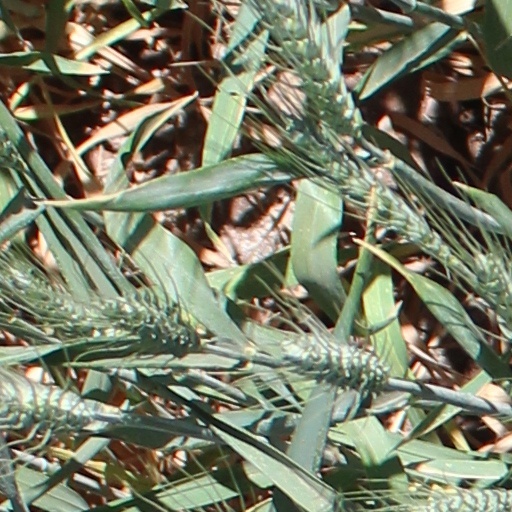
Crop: wheat